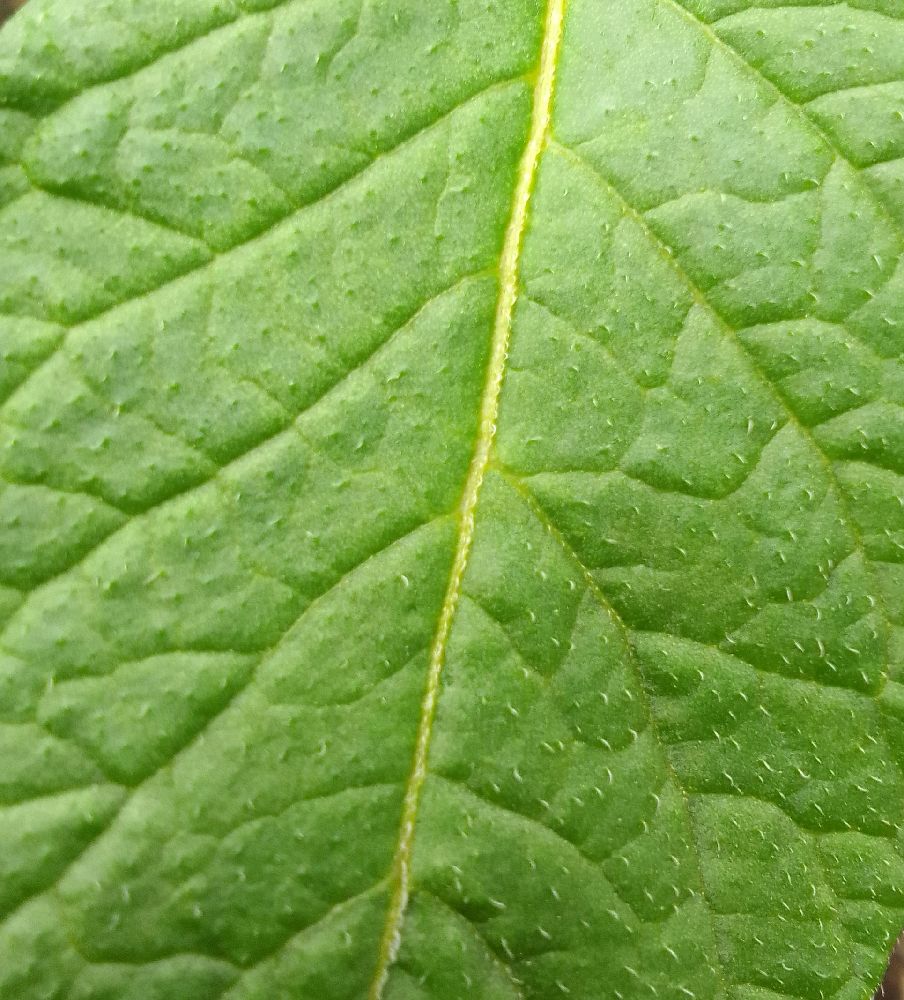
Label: Healthy